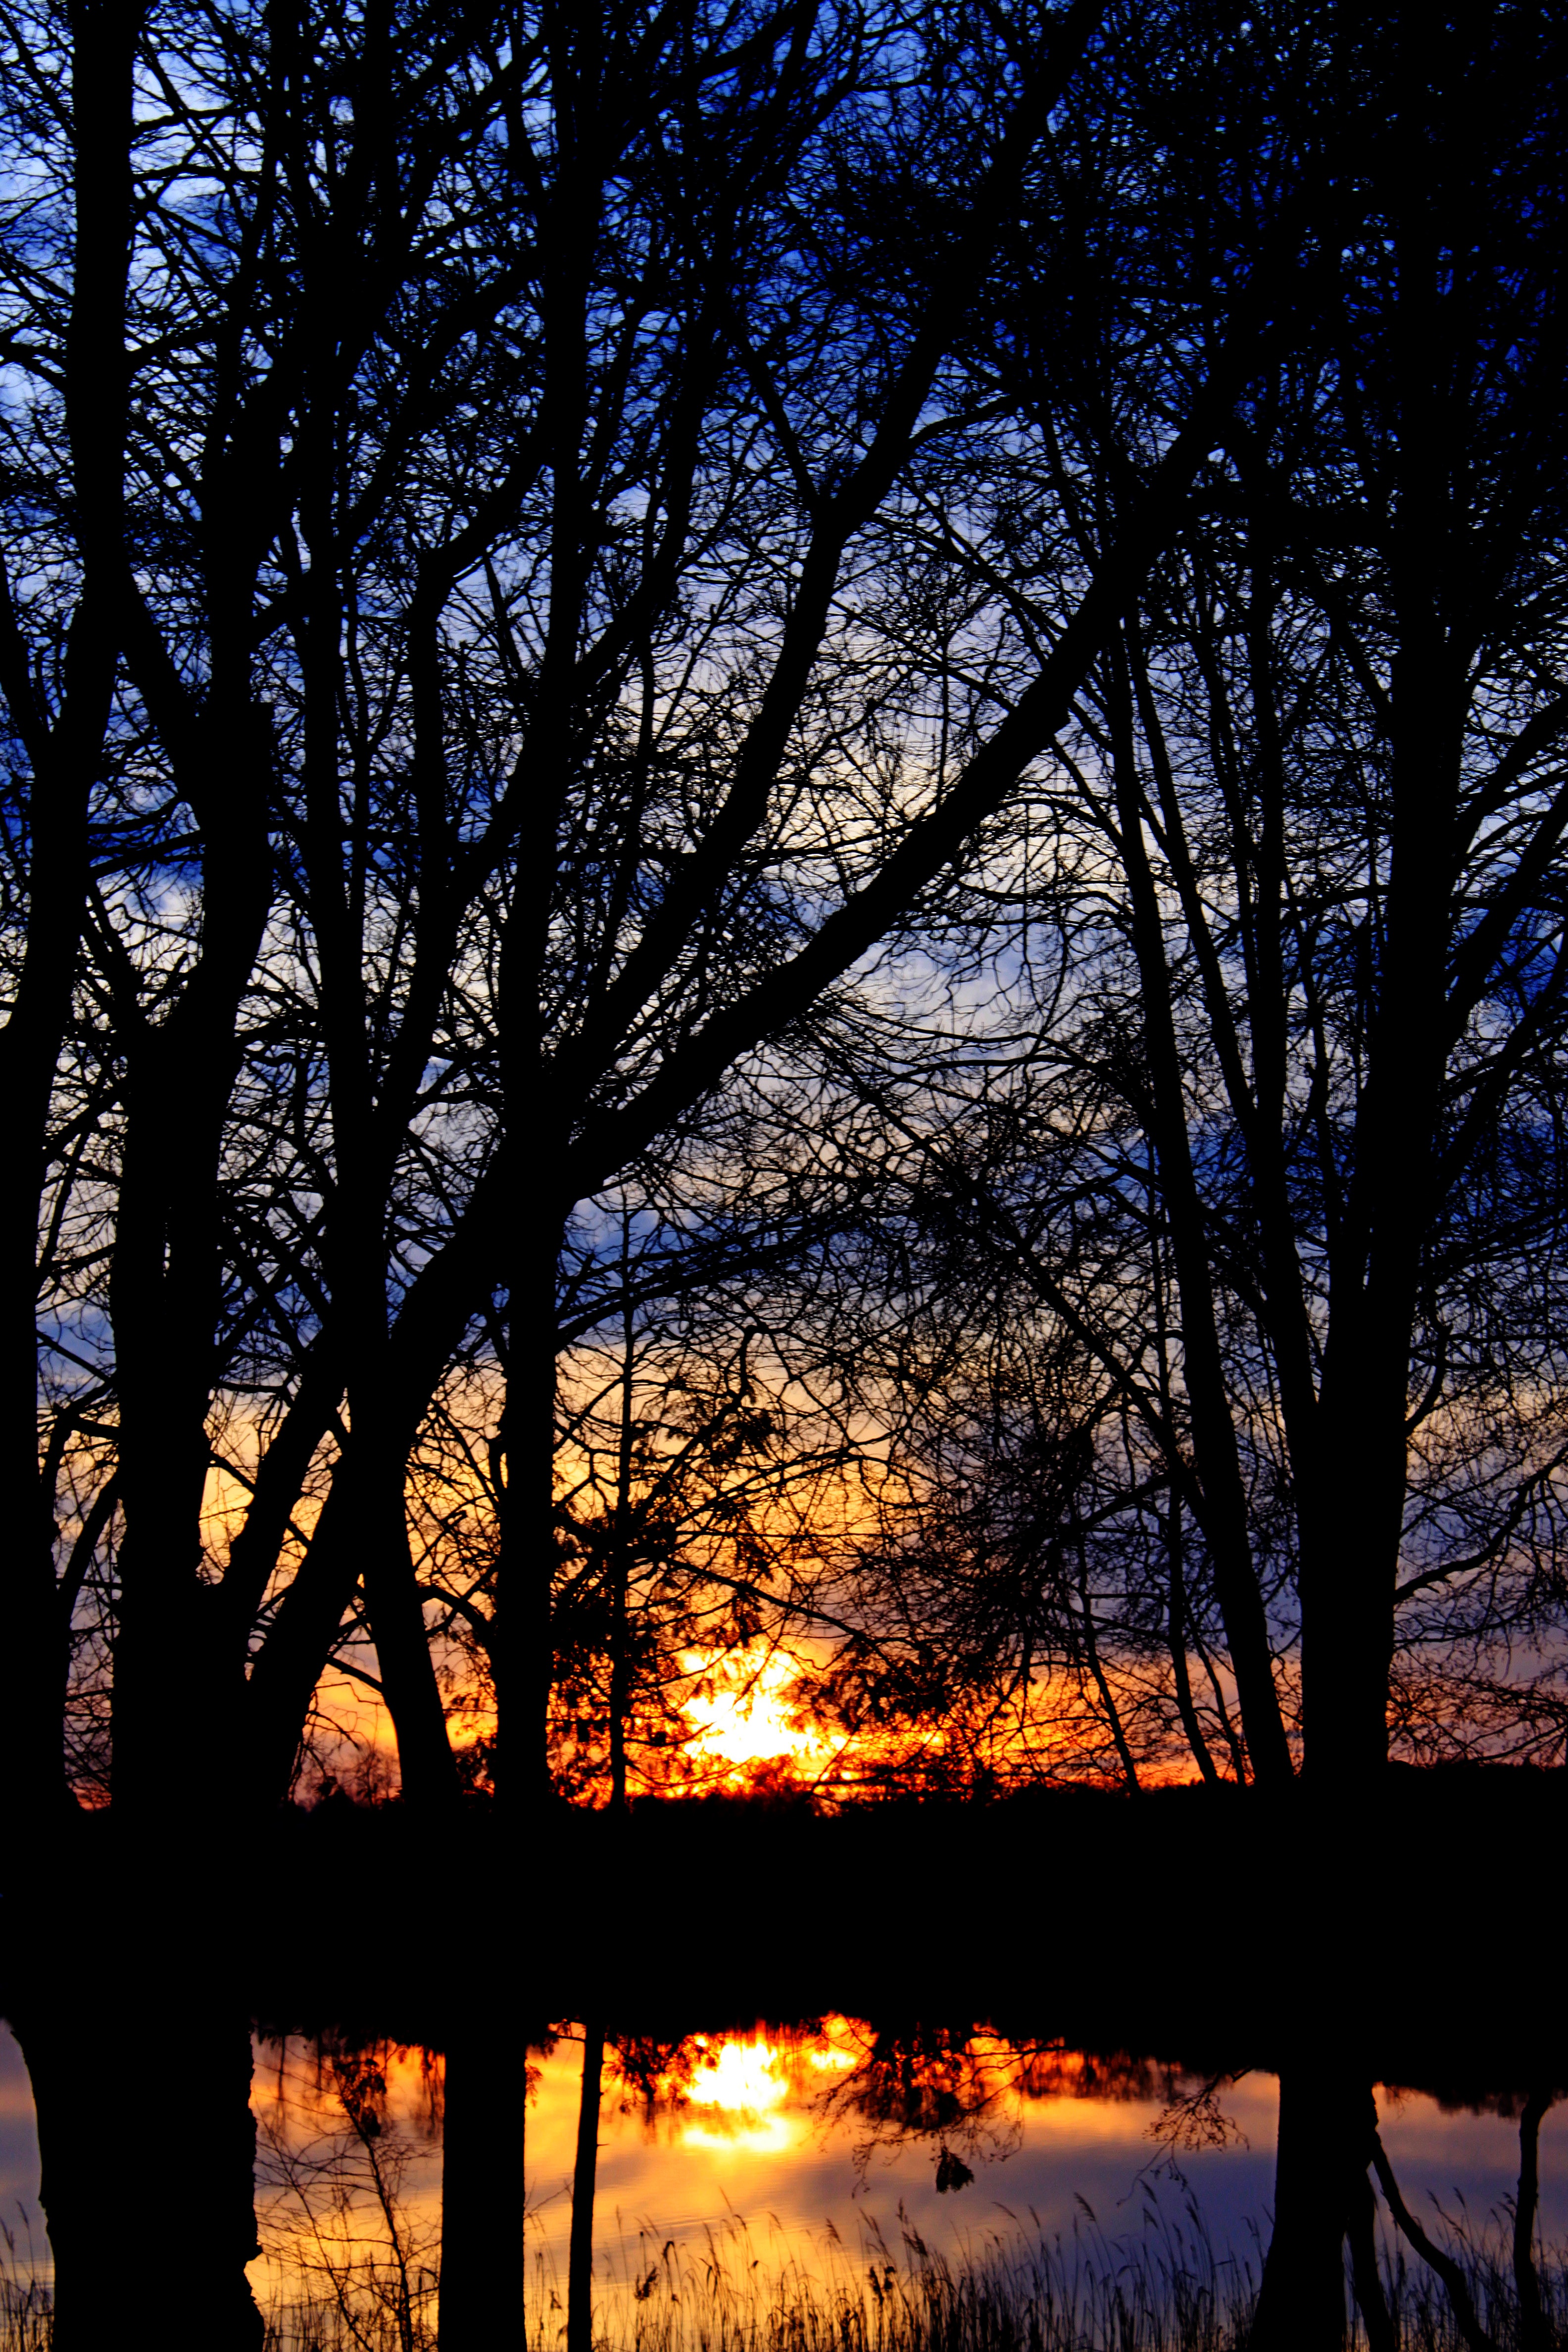
tree, nature, forest, branch, winter, light, plant, sky, sunrise, sunset, night, sunlight, morning, leaf, dawn, dusk, evening, reflection, autumn, season, woody plant